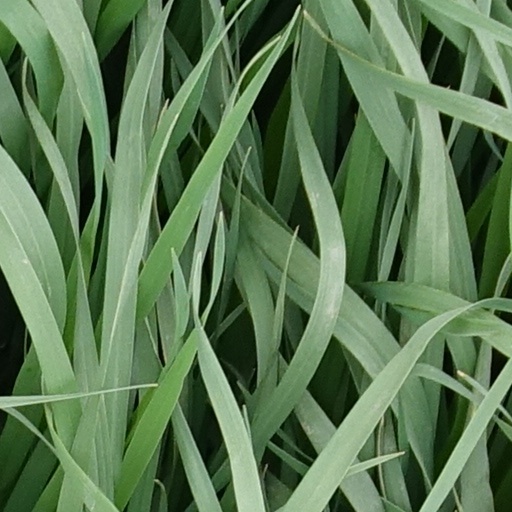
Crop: wheat